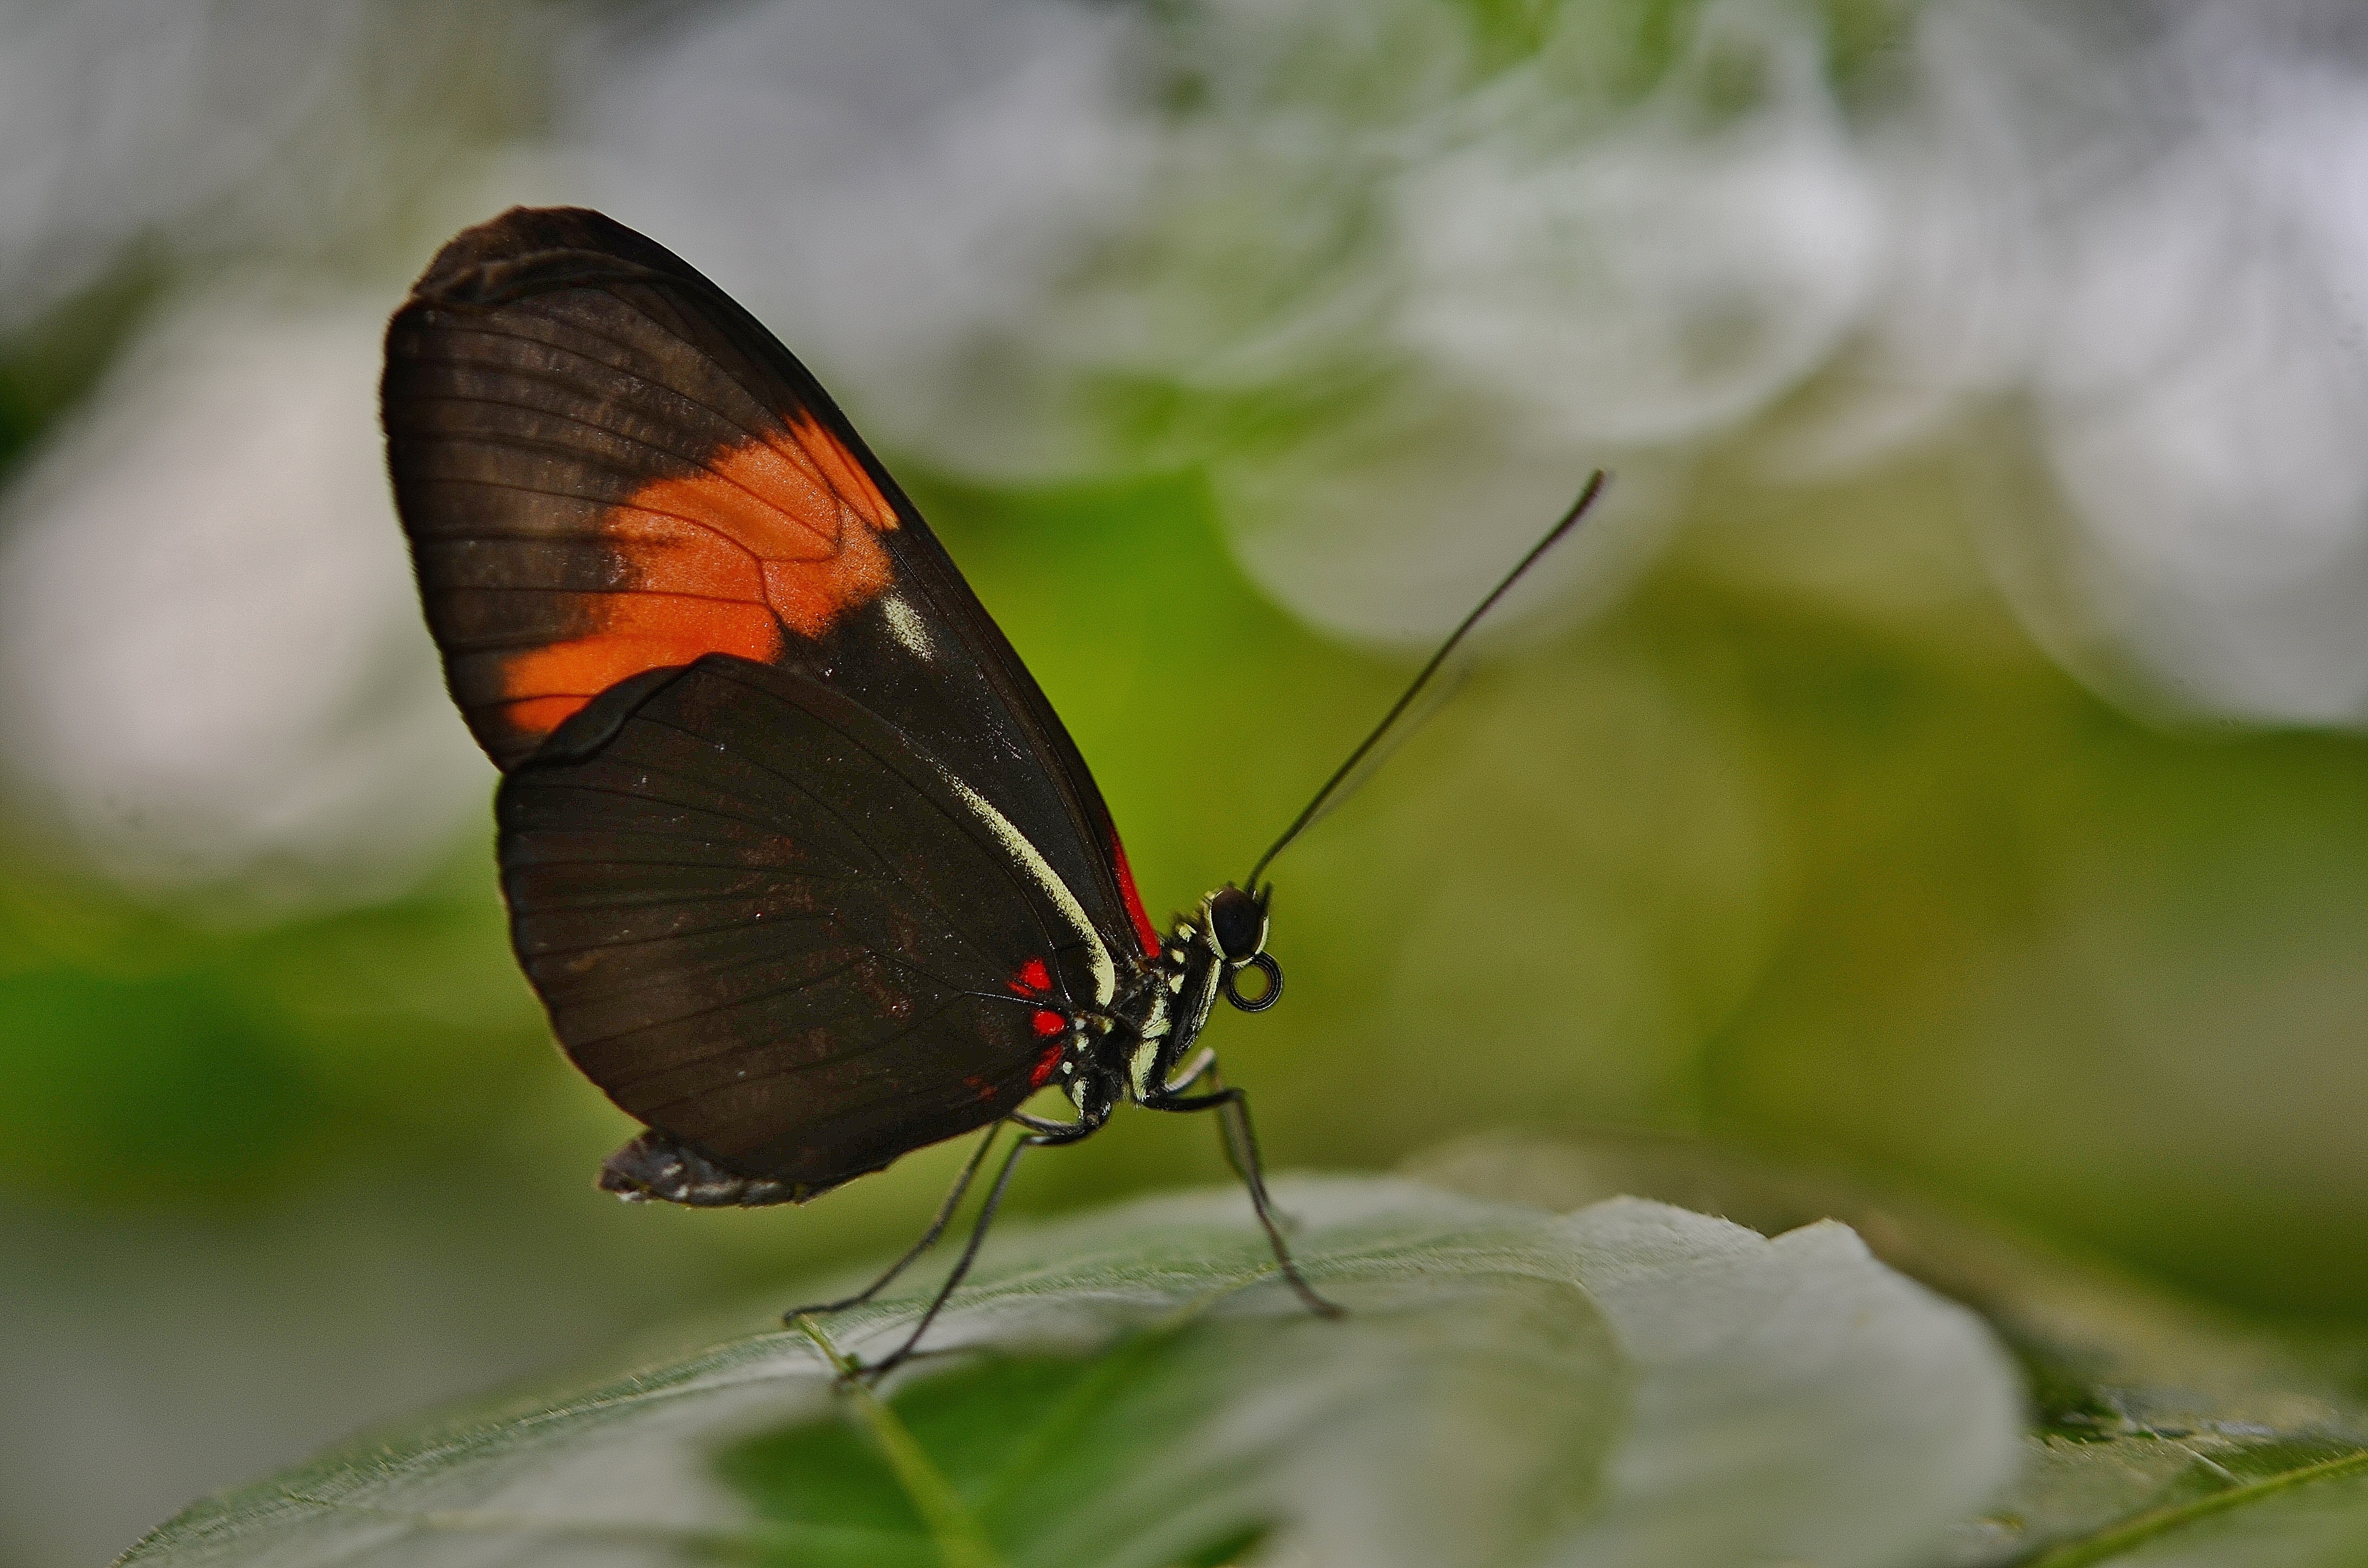
nature, wing, photography, leaf, flower, petal, animal, summer, wildlife, green, insect, macro, butterfly, flora, fauna, invertebrate, close up, wings, macro photography, arthropod, pollinator, moths and butterflies, lycaenid